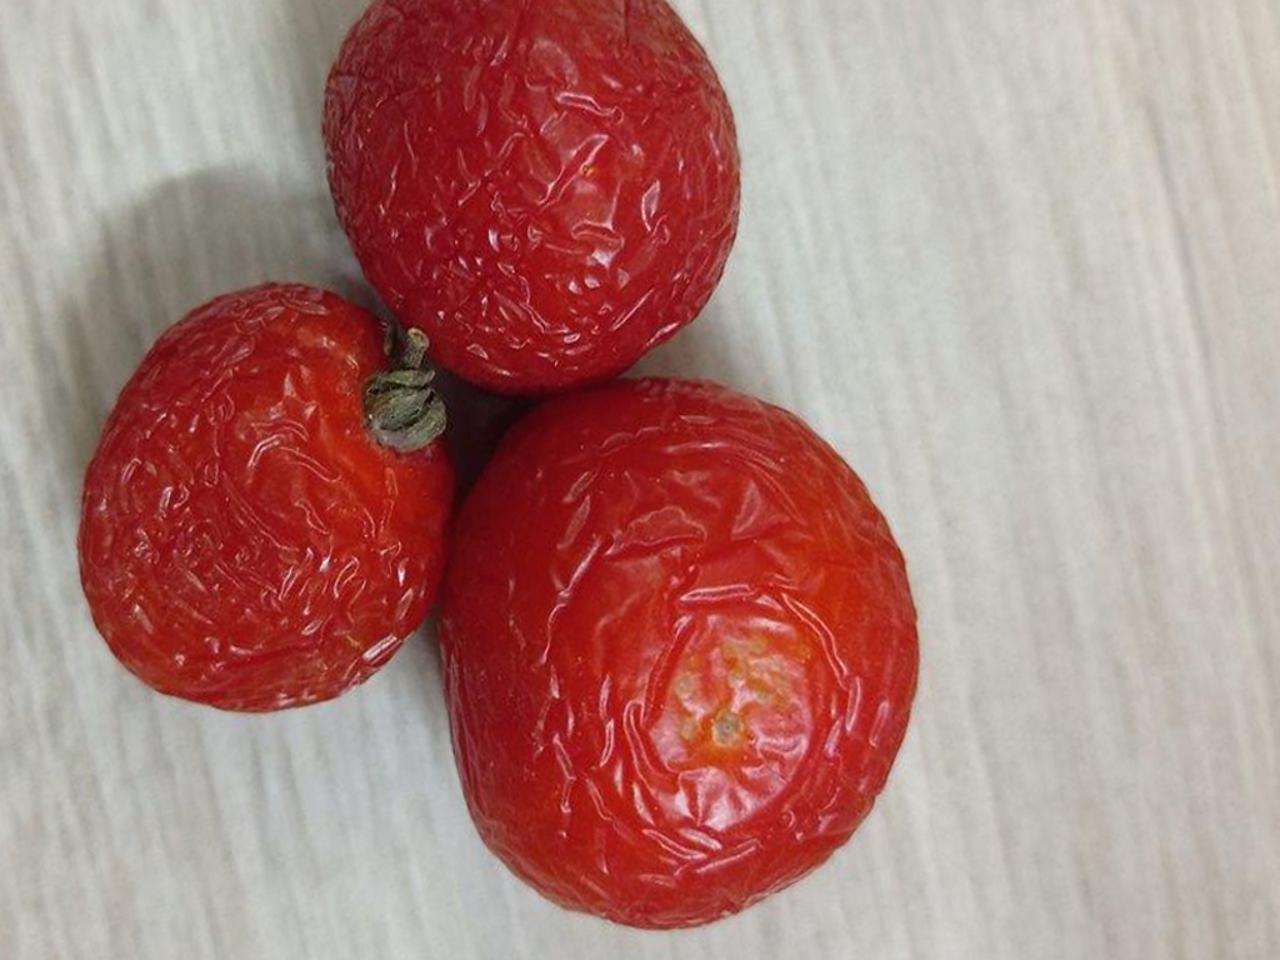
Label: Rotten